Chickies Historic District

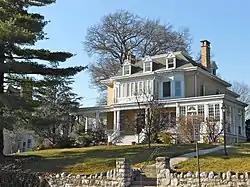
House in Chickies Historic District, February 2012

Chickies Historic District is a national historic district located at East Donegal Township, West Hempfield Township, and Marietta, Lancaster County, Pennsylvania, United States. The district includes 32 contributing buildings, 16 contributing sites, and four contributing structures in three areas. They are: 1) floodplain along the Susquehanna River containing archaeological remains of iron furnaces; 2) the "Ironmasters' Hill" area of Marietta with five residences associated with ironmasters (c. 1848–1876); and 3) the Donegal Creek area with farmland, iron pits, and limestone quarries owned by the ironmasters.